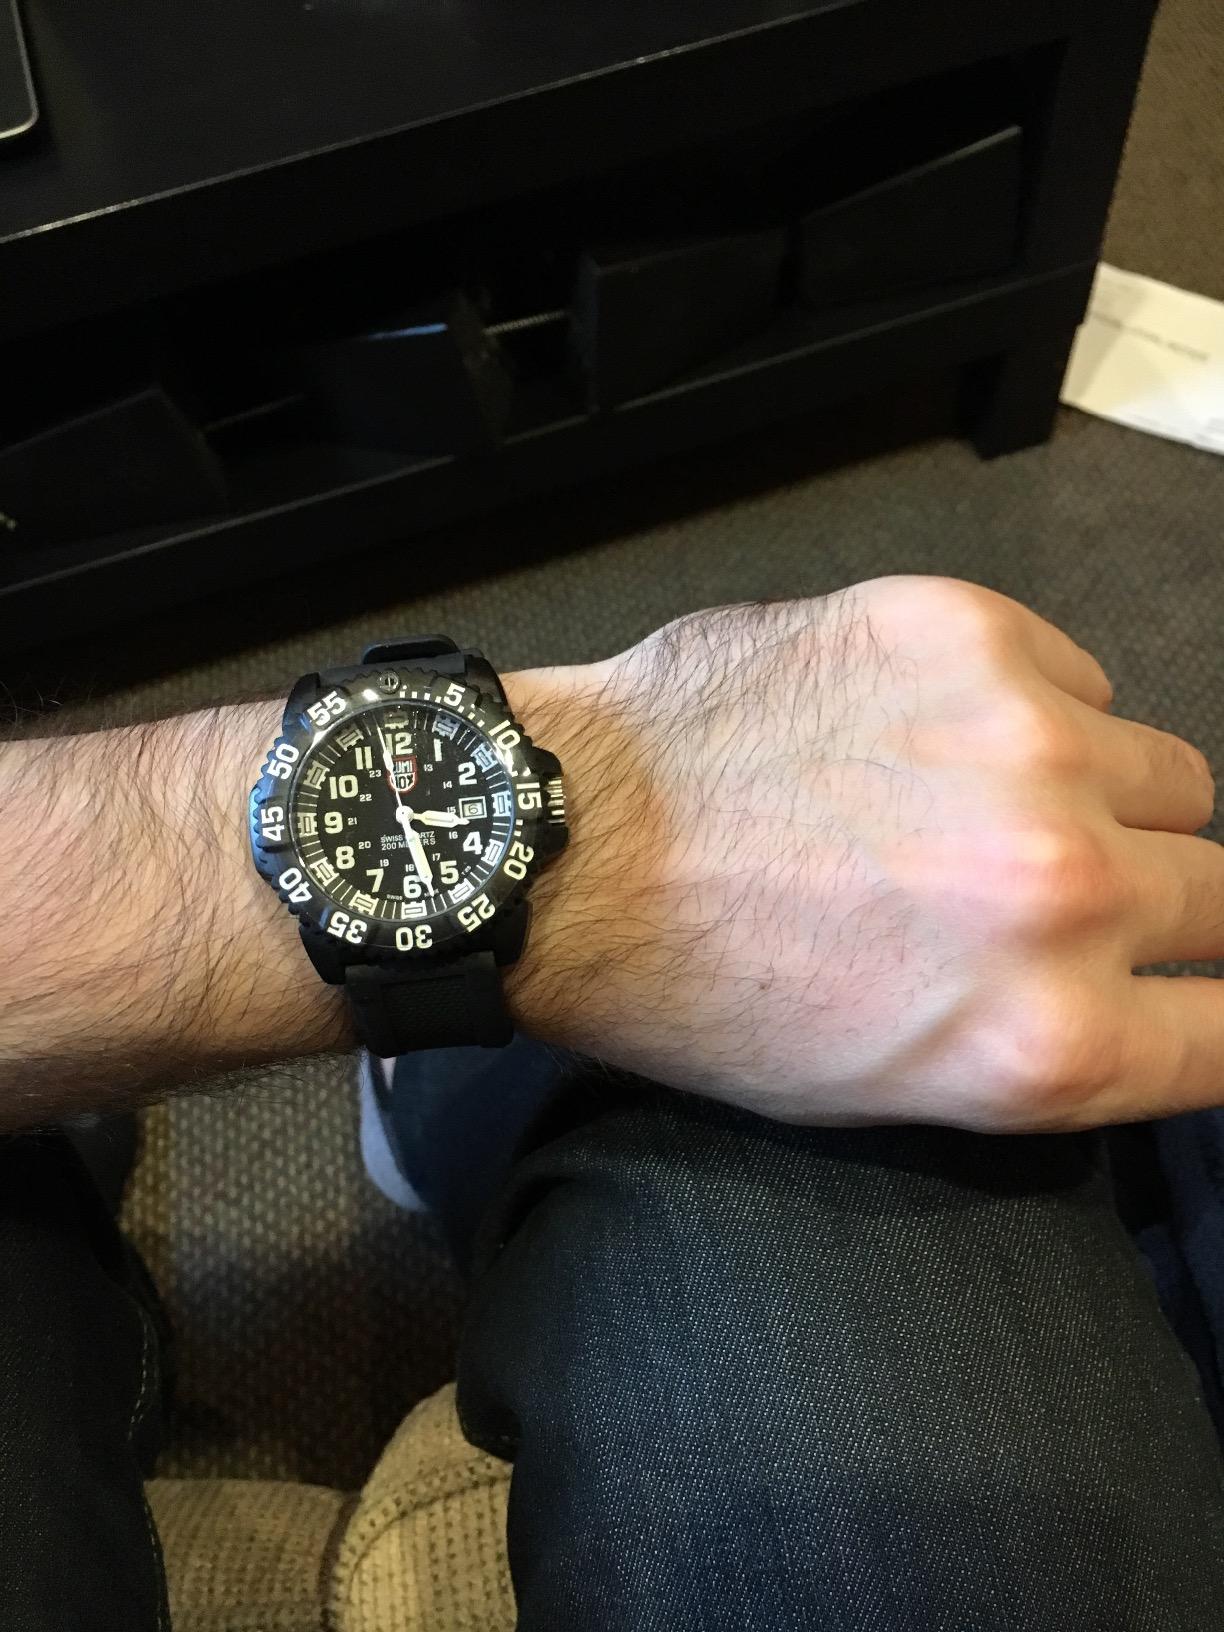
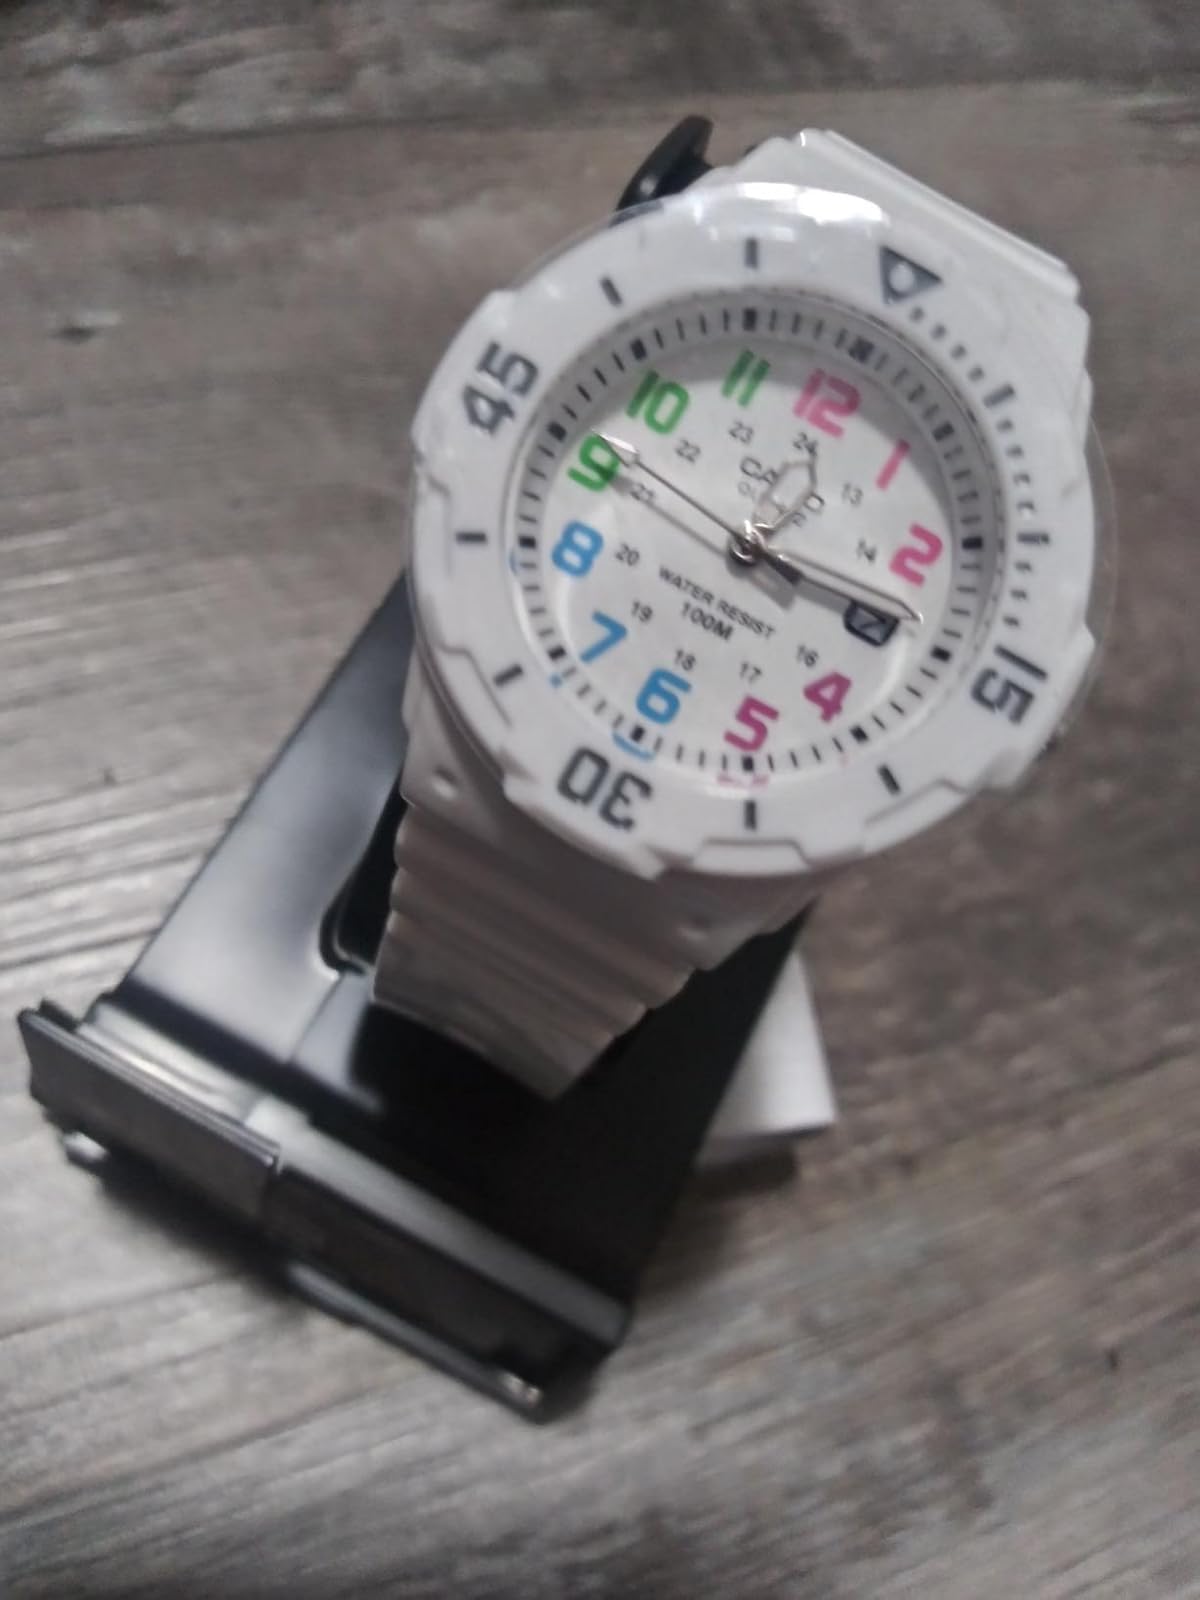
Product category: accessories_watch
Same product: no